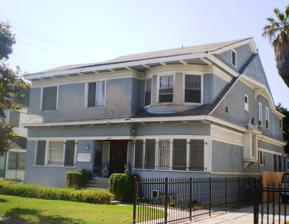
Building: Birthplace of Adlai E. Stevenson II
Country: United States of America
Year built: 1894
Historic site in West Adams, Los Angeles Birthplace of Adlai E. Stevenson II Birthplace of Adlai Stevenson Location 2639 Monmouth Avenue, West Adams , Los Angeles Coordinates 34°01′52″N 118°17′07″W / 34.0311°N 118.2852°W / 34.0311; -118.2852 Governing body private Los Angeles Historic-Cultural Monument Designated August 20, 1965 Reference no. 35 Location of Birthplace of Adlai E. Stevenson II in the Los Angeles metropolitan area Birthplace of Adlai E. Stevenson II is a Los Angeles Historic-Cultural Monument (No. 35) in the West Adams neighborhood of Los Angeles, California. The site was the birthplace of two-time US presidential candidate Adlai E. Stevenson II , who was born there on February 5, 1900. The house was designed by C.W. Wedgewood and built in approximately 1894. When Stevenson died in 1965, the site was declared a Historic-Cultural Monument. See also List of Los Angeles Historic-Cultural Monuments in South Los Angeles References